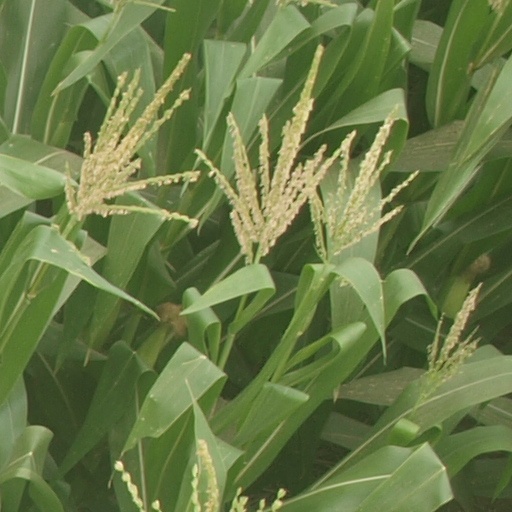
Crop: maize; corn